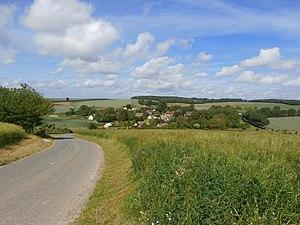
Le village de Rémécourt (60) depuis la route de Maimbeville.
Rémécourt est une commune française située dans le département de l'Oise, en région Hauts-de-France.